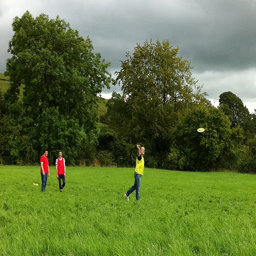
Three people in a field playing a game of Frisbee.
A man throwing a frisbee in a field of green grass.
Group of people standing in an open field throwing a frisbee.
a man throwing a yellow frisbeein the park
Man playing frisbee gold throwing disc as people watch from behind.